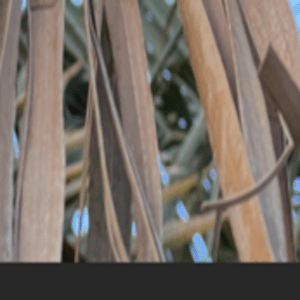
Label: Potassium Deficiency